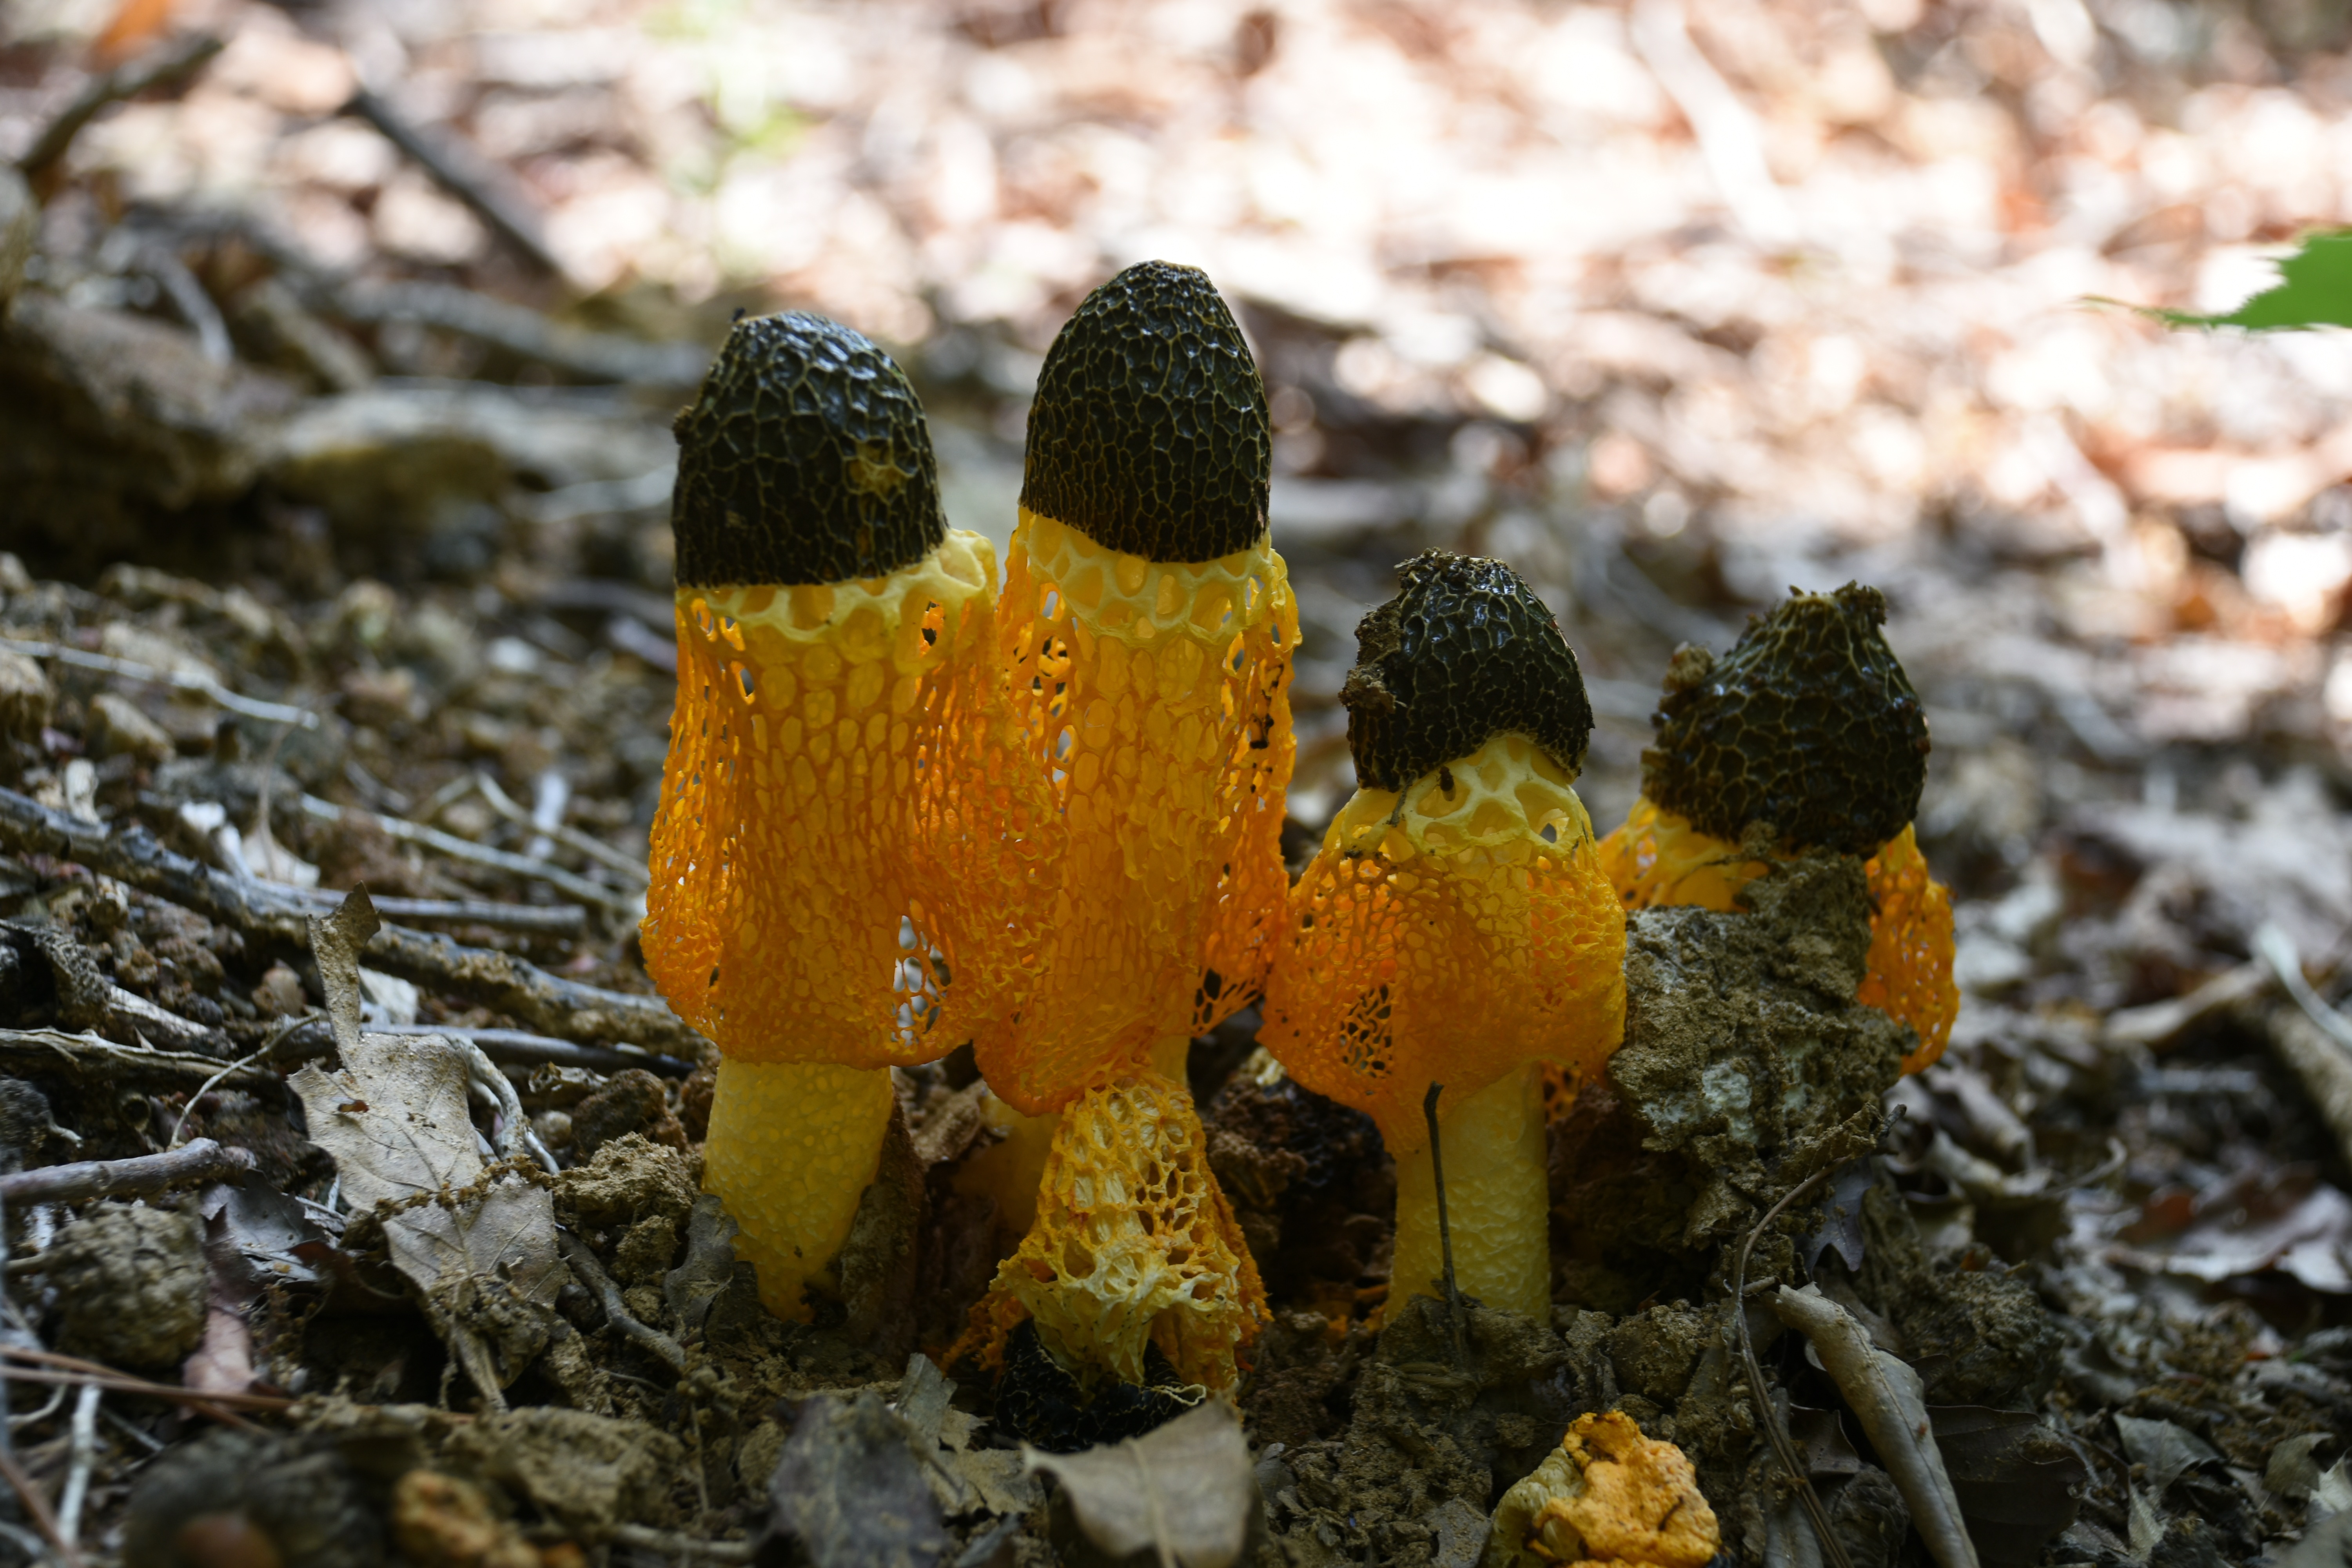
nature, leaf, hill, flower, autumn, soil, mushroom, yellow, flora, season, fauna, fungus, net, macro photography, edible mushroom